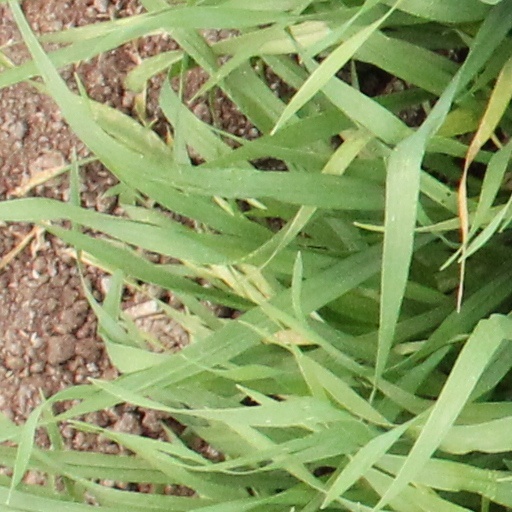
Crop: wheat